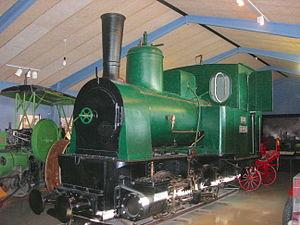
Le transport ferroviaire en Islande n'existe pas car il n'y a pas de réseau de chemin de fer dans le pays.